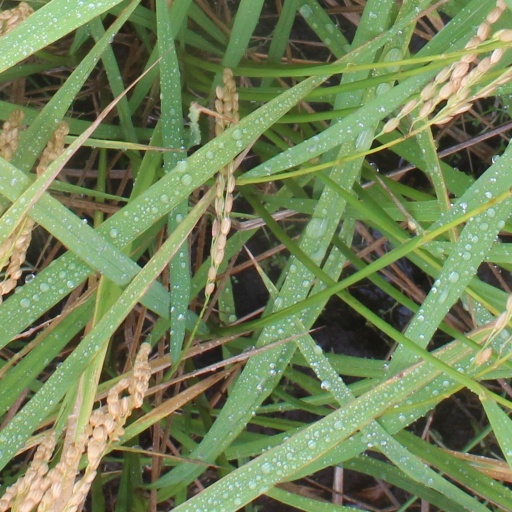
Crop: rice